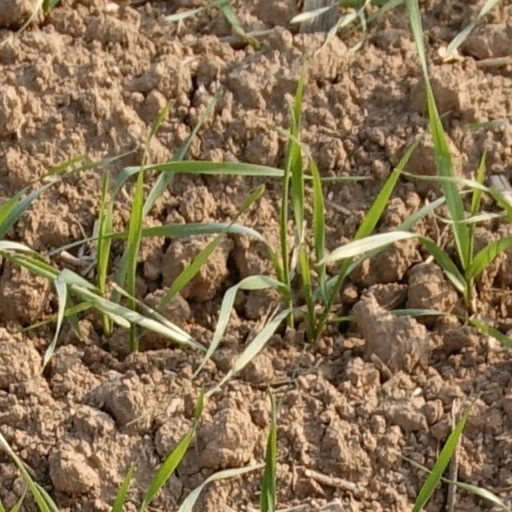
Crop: wheat